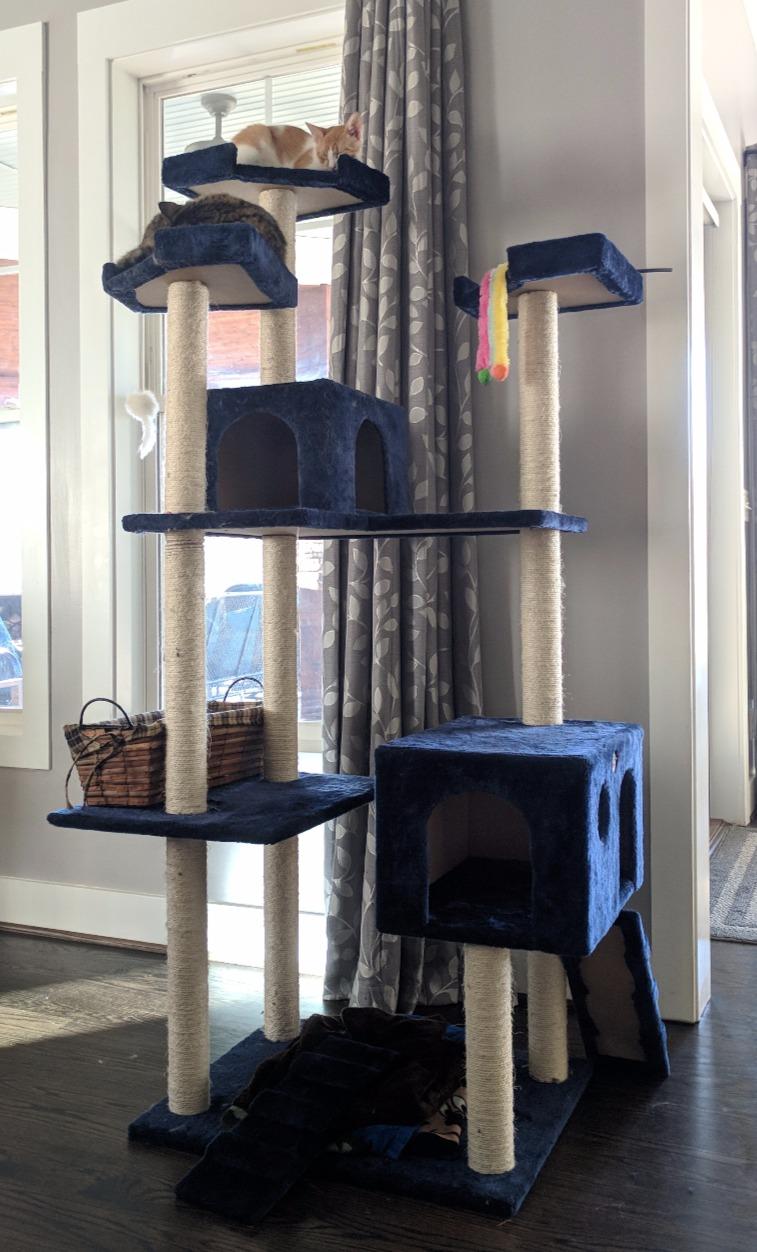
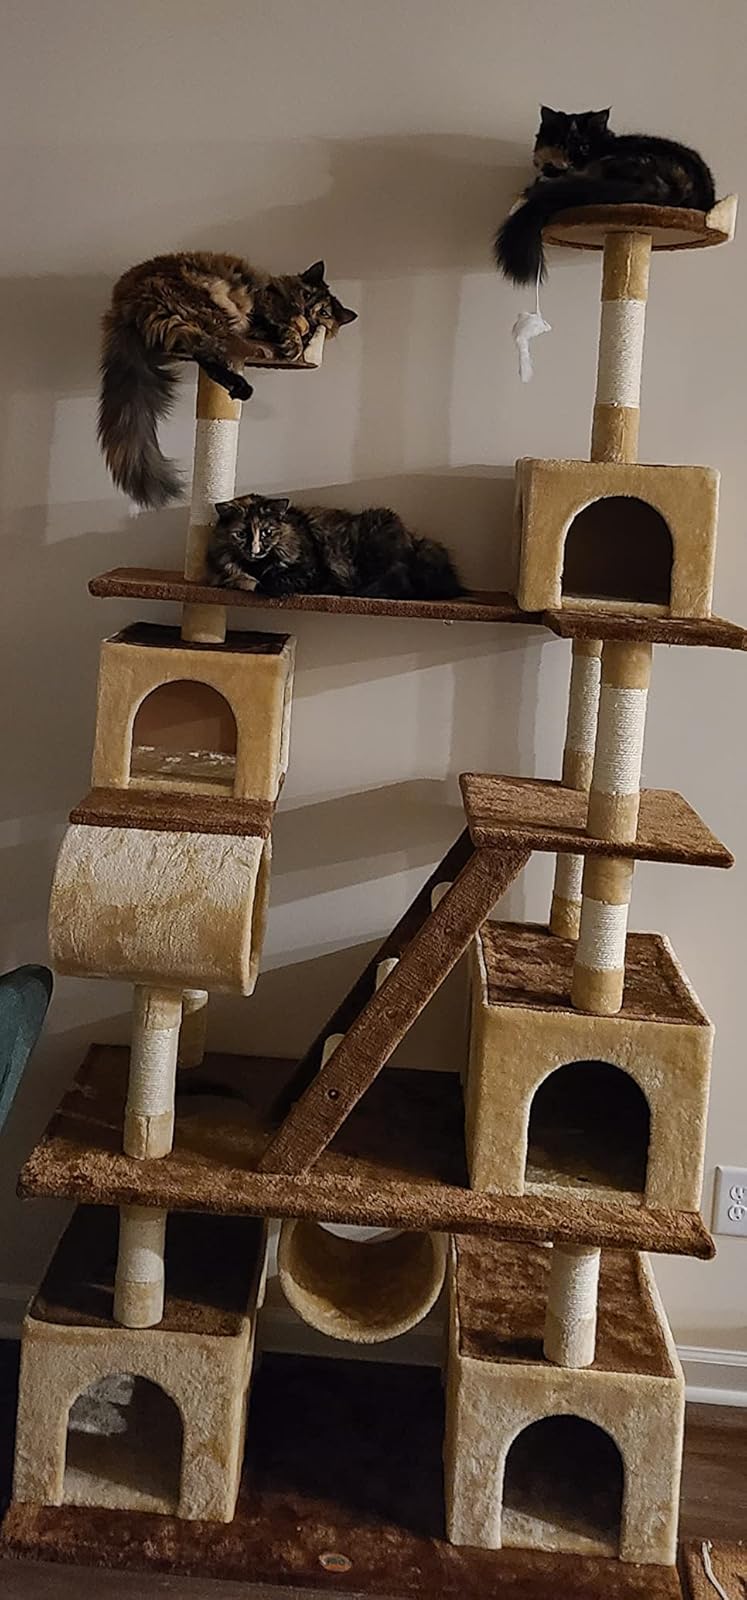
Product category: items_cat tree
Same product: no